Cittadella Duomo

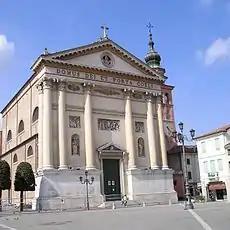
Cittadella Duomo

The Cittadella Duomo is the main Roman Catholic church in the town of Cittadella, province of Padua, region of Veneto, Italy.